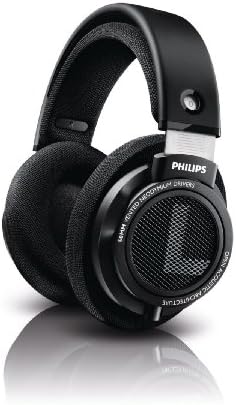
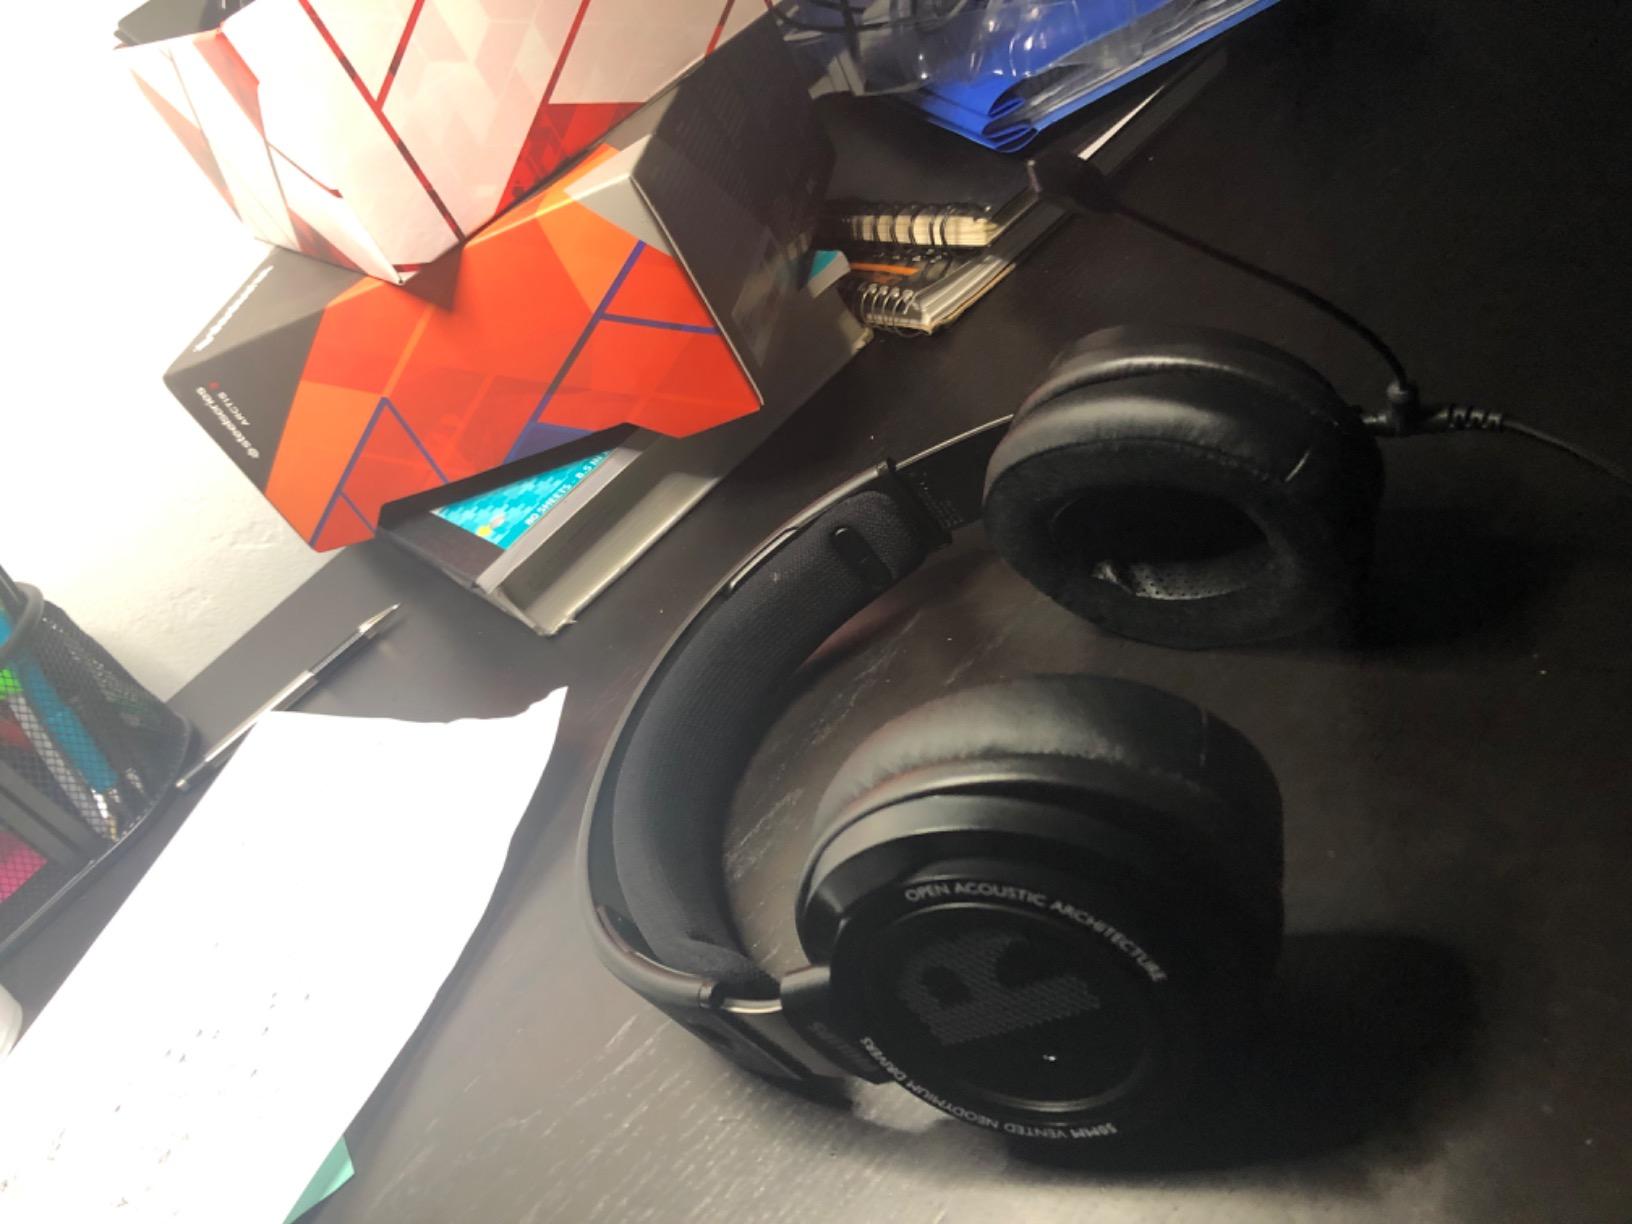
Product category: headphones
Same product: yes